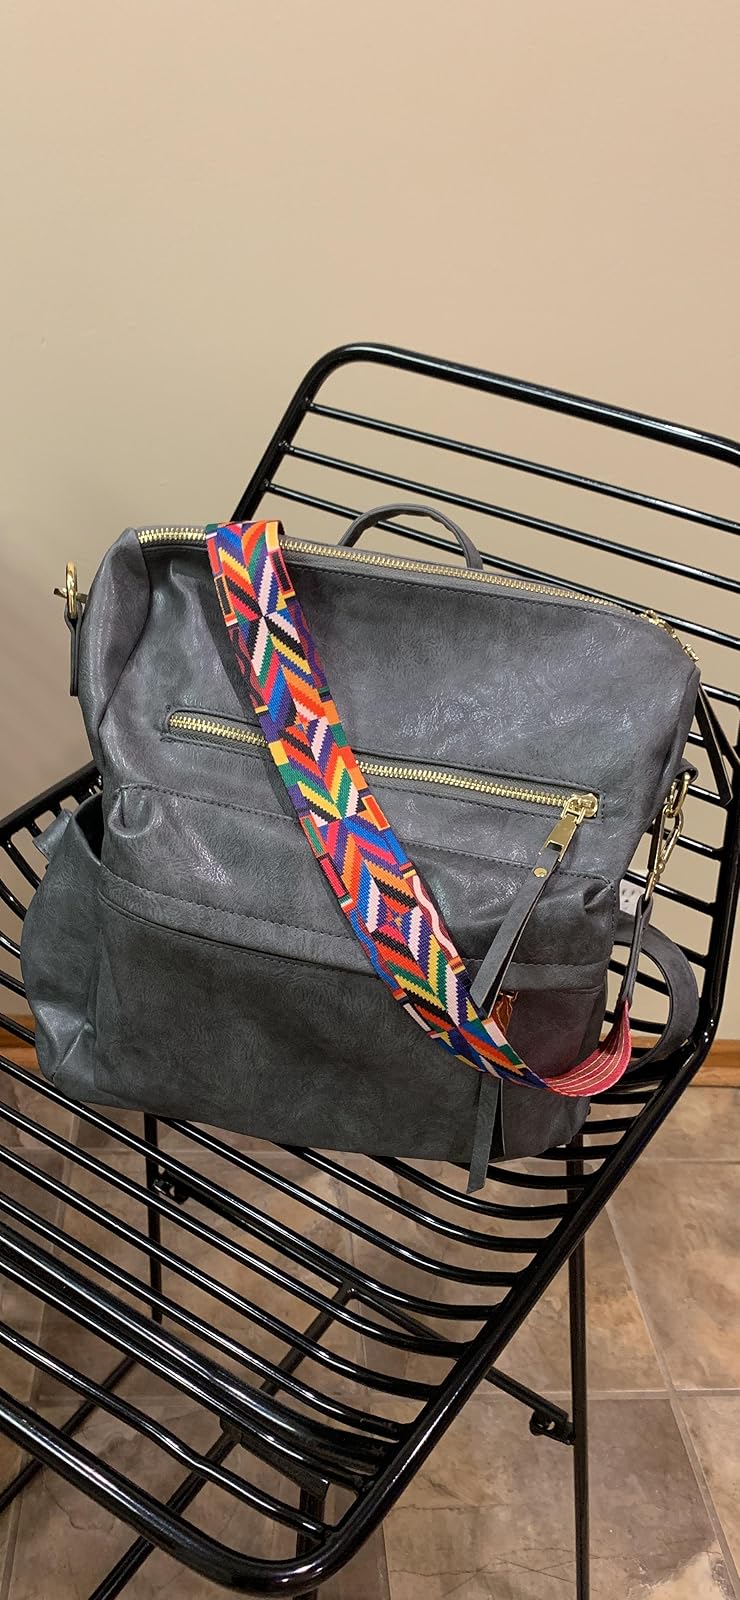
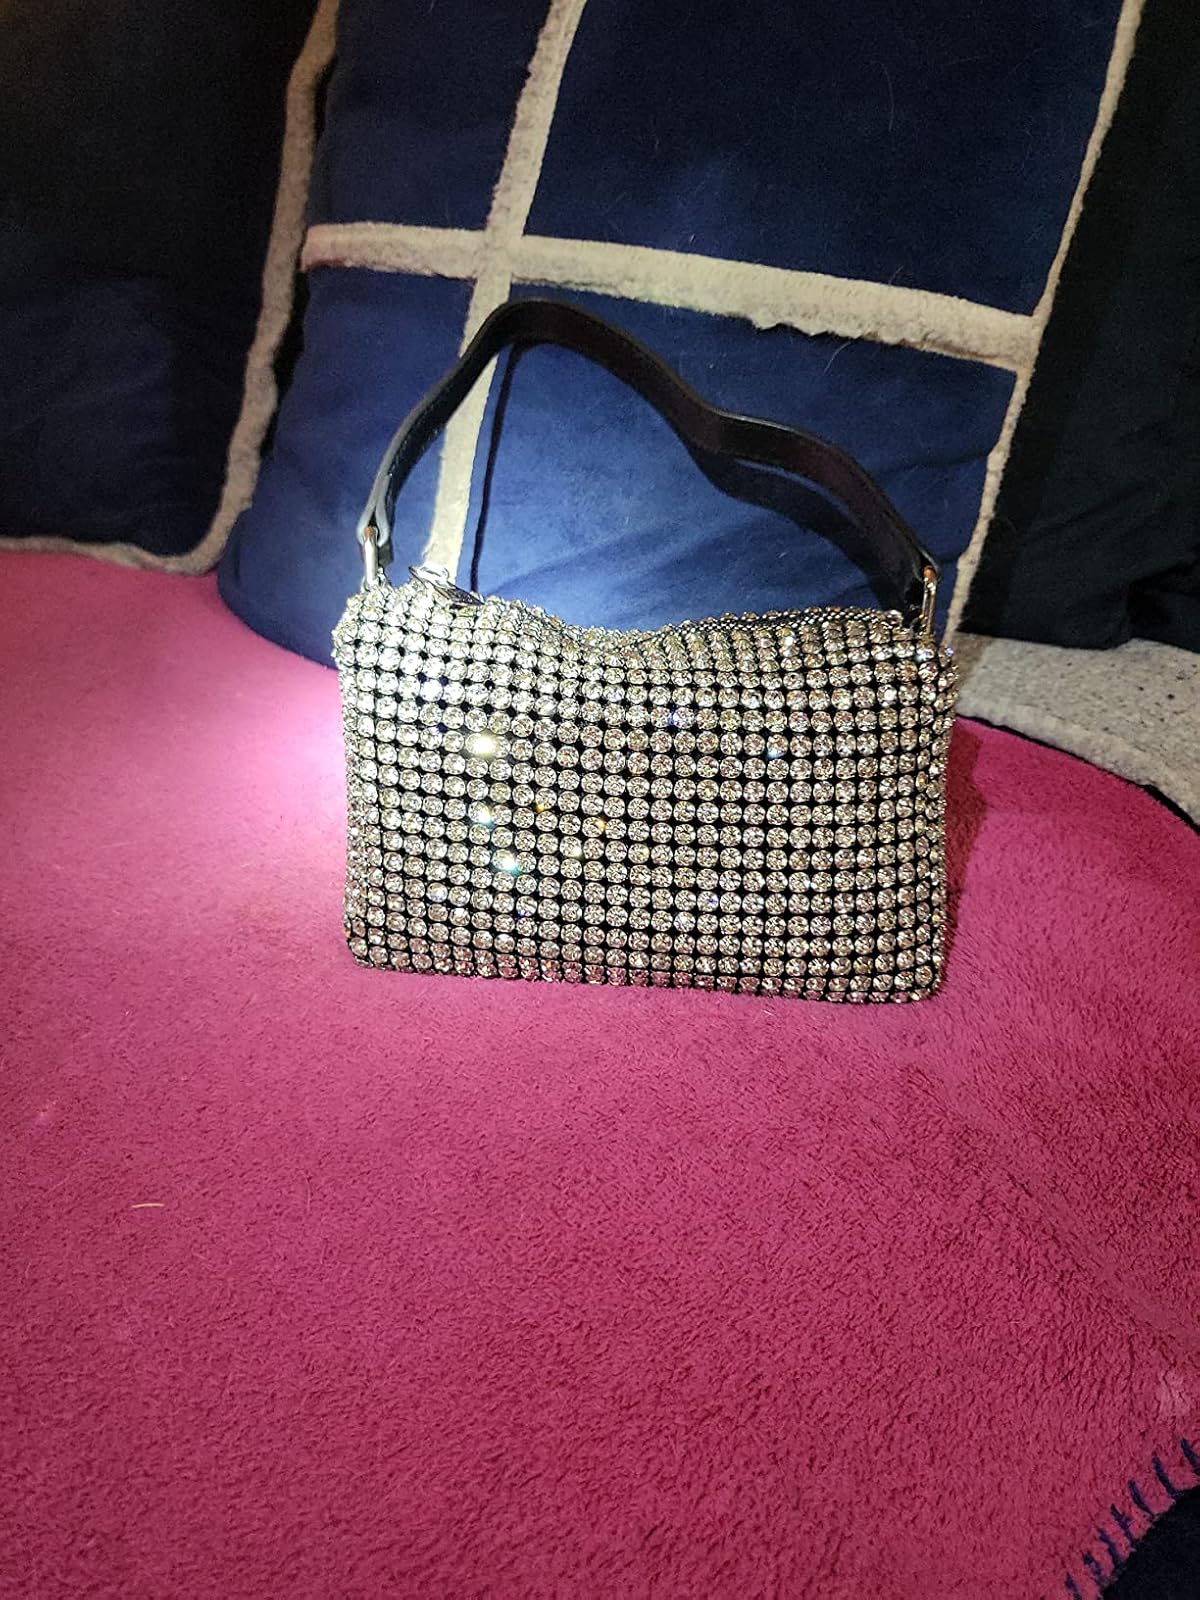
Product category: accessories_handbag
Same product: no